Concord, North Carolina

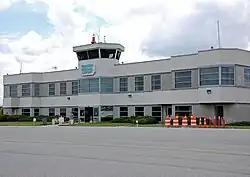
Concord Regional Airport

Interstate 85 links Concord directly to Greensboro and Durham to the northeast and Charlotte, Greenville, South Carolina, and Atlanta, Georgia to the southwest. Interstate 85 is eight lanes (four northbound, four southbound) through the city. Interstate 485 is located southwest of Concord and parallels the Cabarrus - Mecklenburg County line for several miles, providing access to the Charlotte area. US Highway 29 and US Highway 601 travel through Concord en route to other parts of the Carolinas. US 29 serves as an alternative to Interstate 85 for much of the distance between Charlotte and Greensboro.